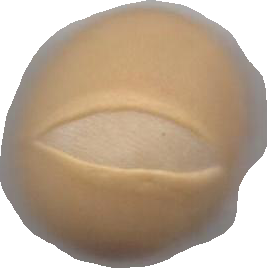
Variety: Dega